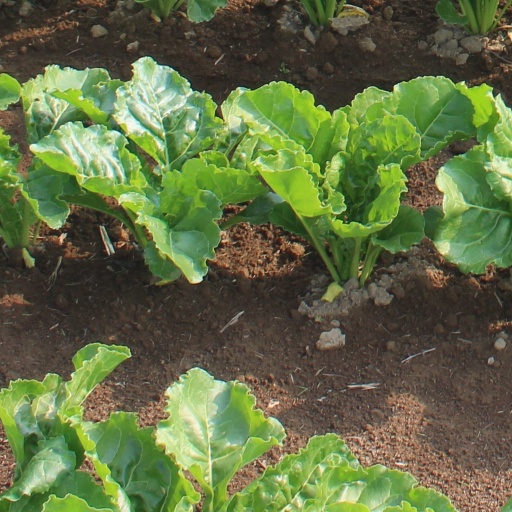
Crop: sugar beet